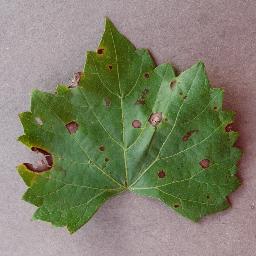
Label: Grape___Black_rot